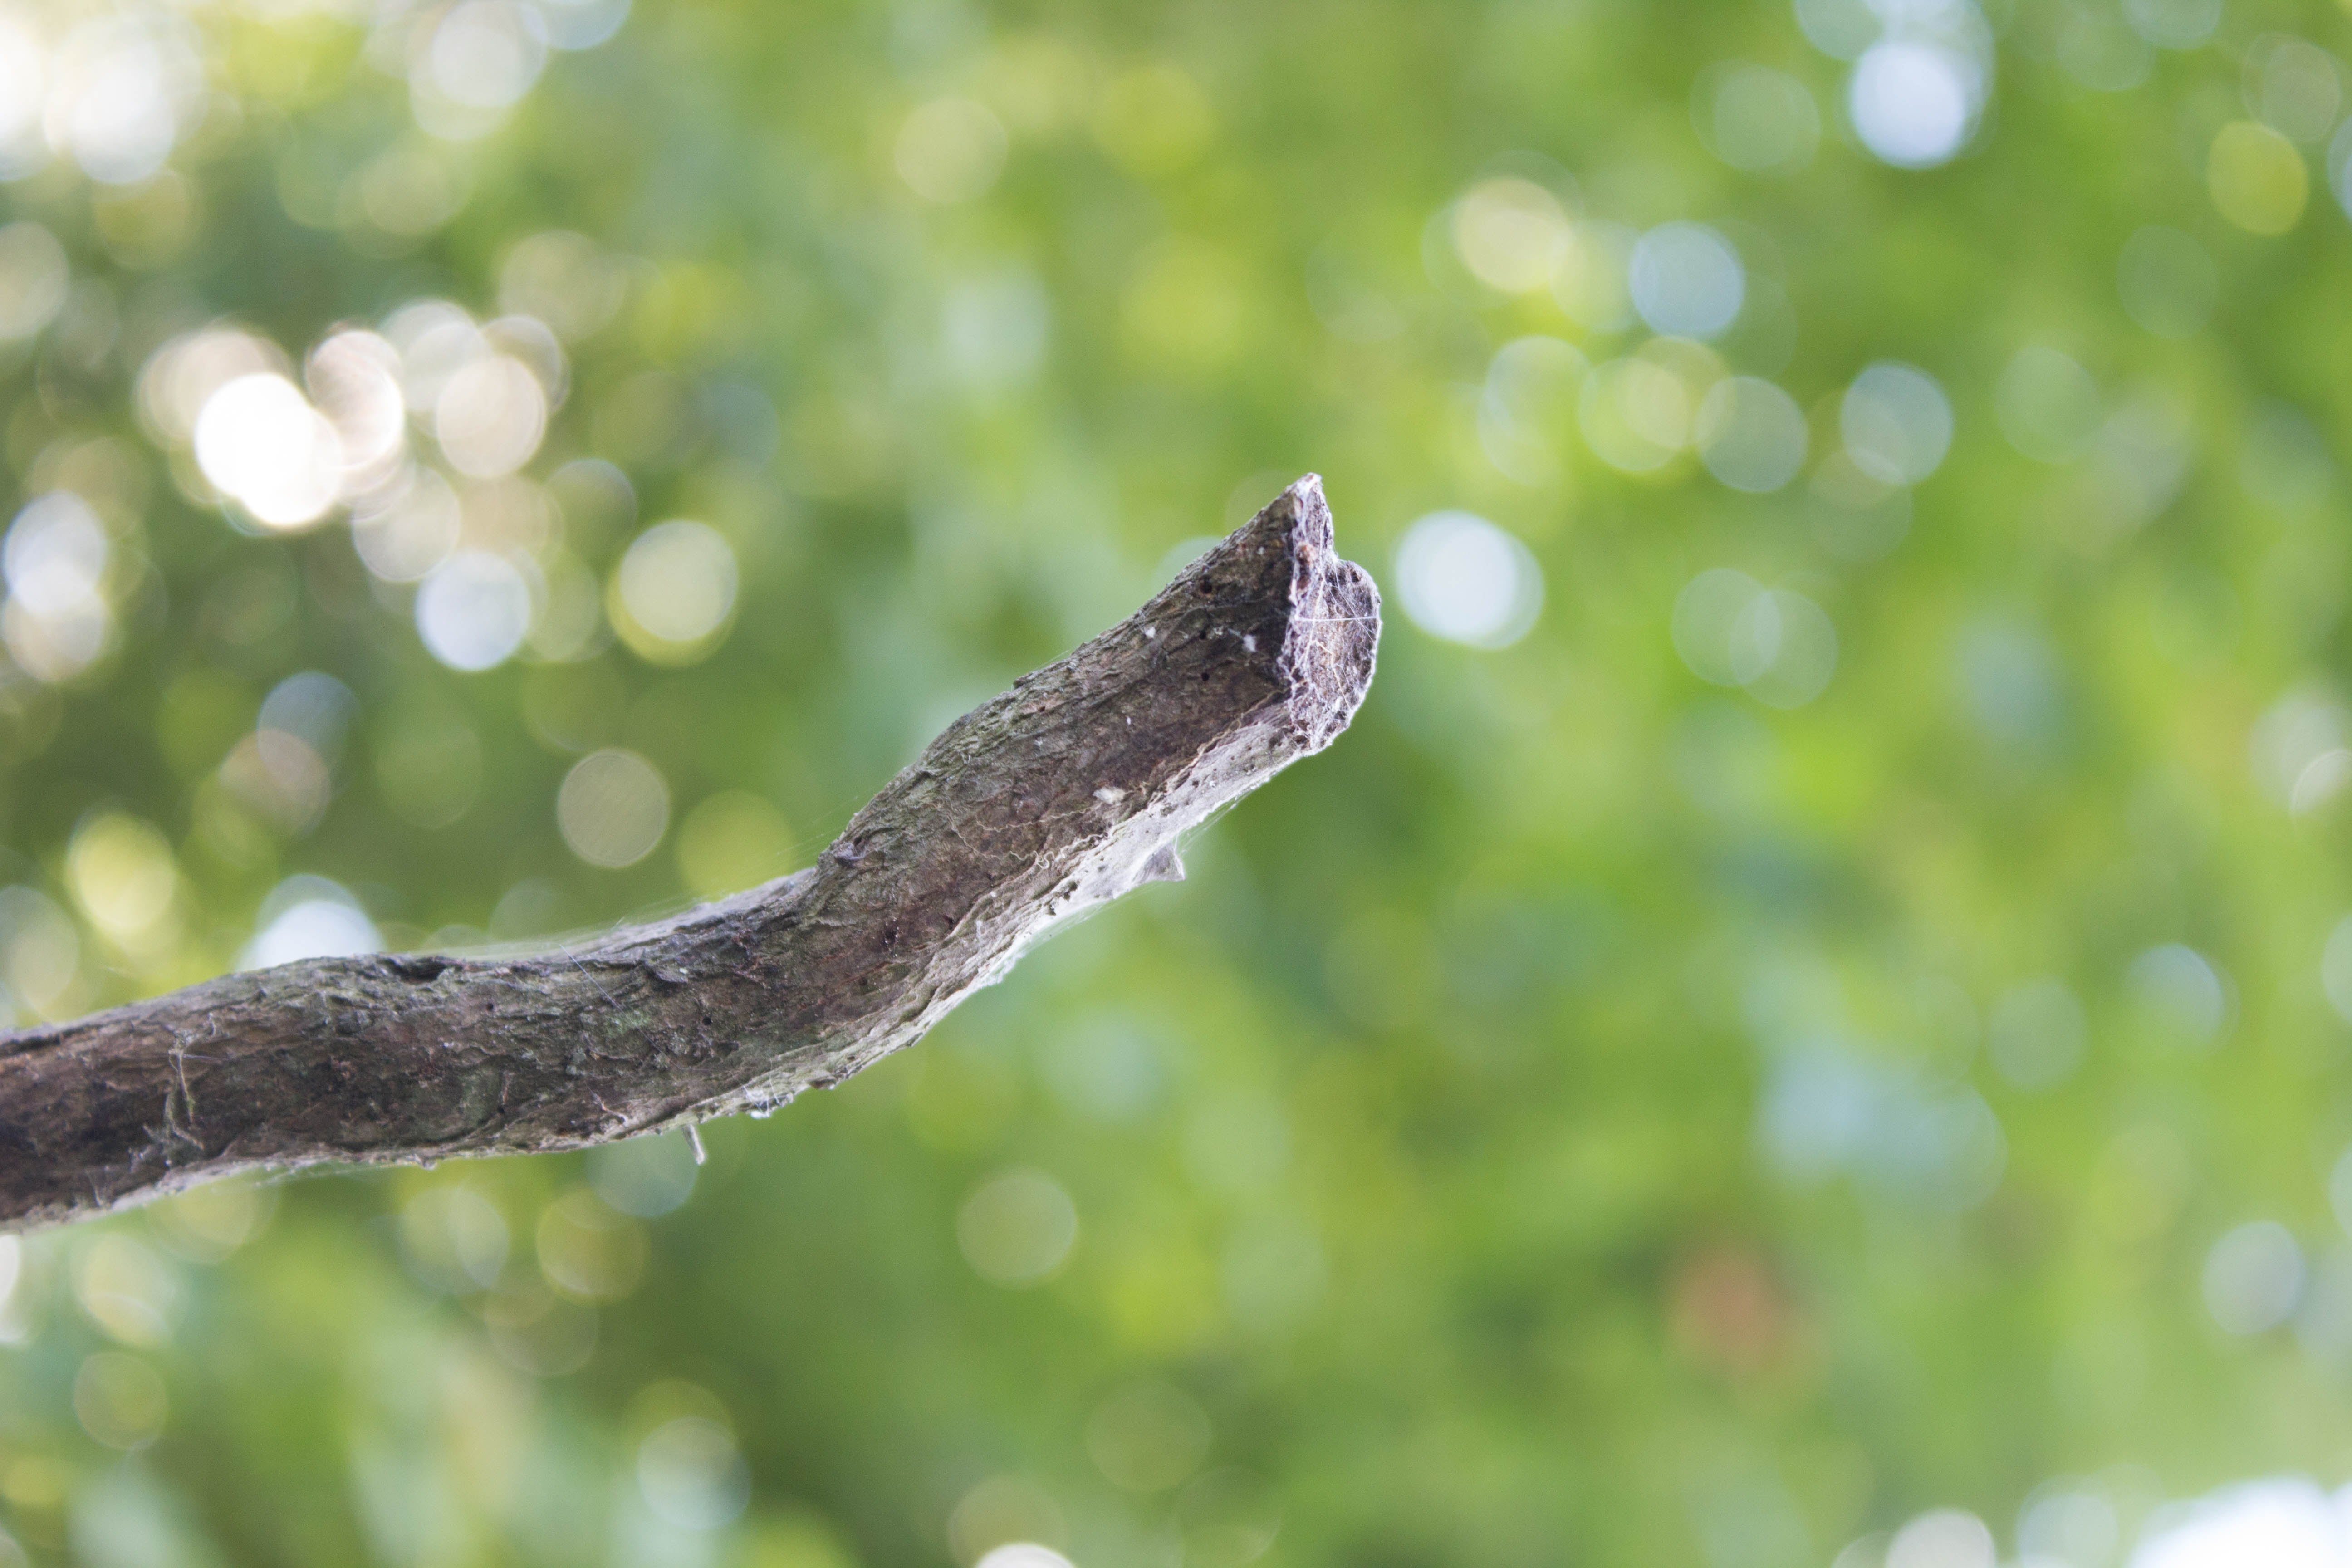
nature, forest, branch, wood, wildlife, green, park, reptile, amphibian, fauna, lizard, close up, trees, vertebrate, macro photography, forest background, scaled reptile